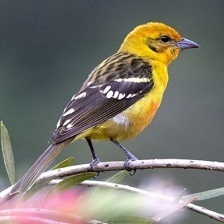
Species: FLAME TANAGER
Scientific name: PIRANGA BIDENTATA